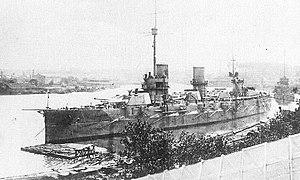
L’Empereur Alexandre III est un cuirassé dreadnought de la classe Impératrice Maria construit pour la Marine impériale russe. Lancé en 1914, les Bolcheviques le renomment en 1917 Volya, en 1920, l'Armée blanche lui attribua le nom de Général Alekseïev. En raison des retards pris dans la livraison des machines par la Grande-Bretagne, ce cuirassé livre peu de combats navals au cours de la Première Guerre mondiale.